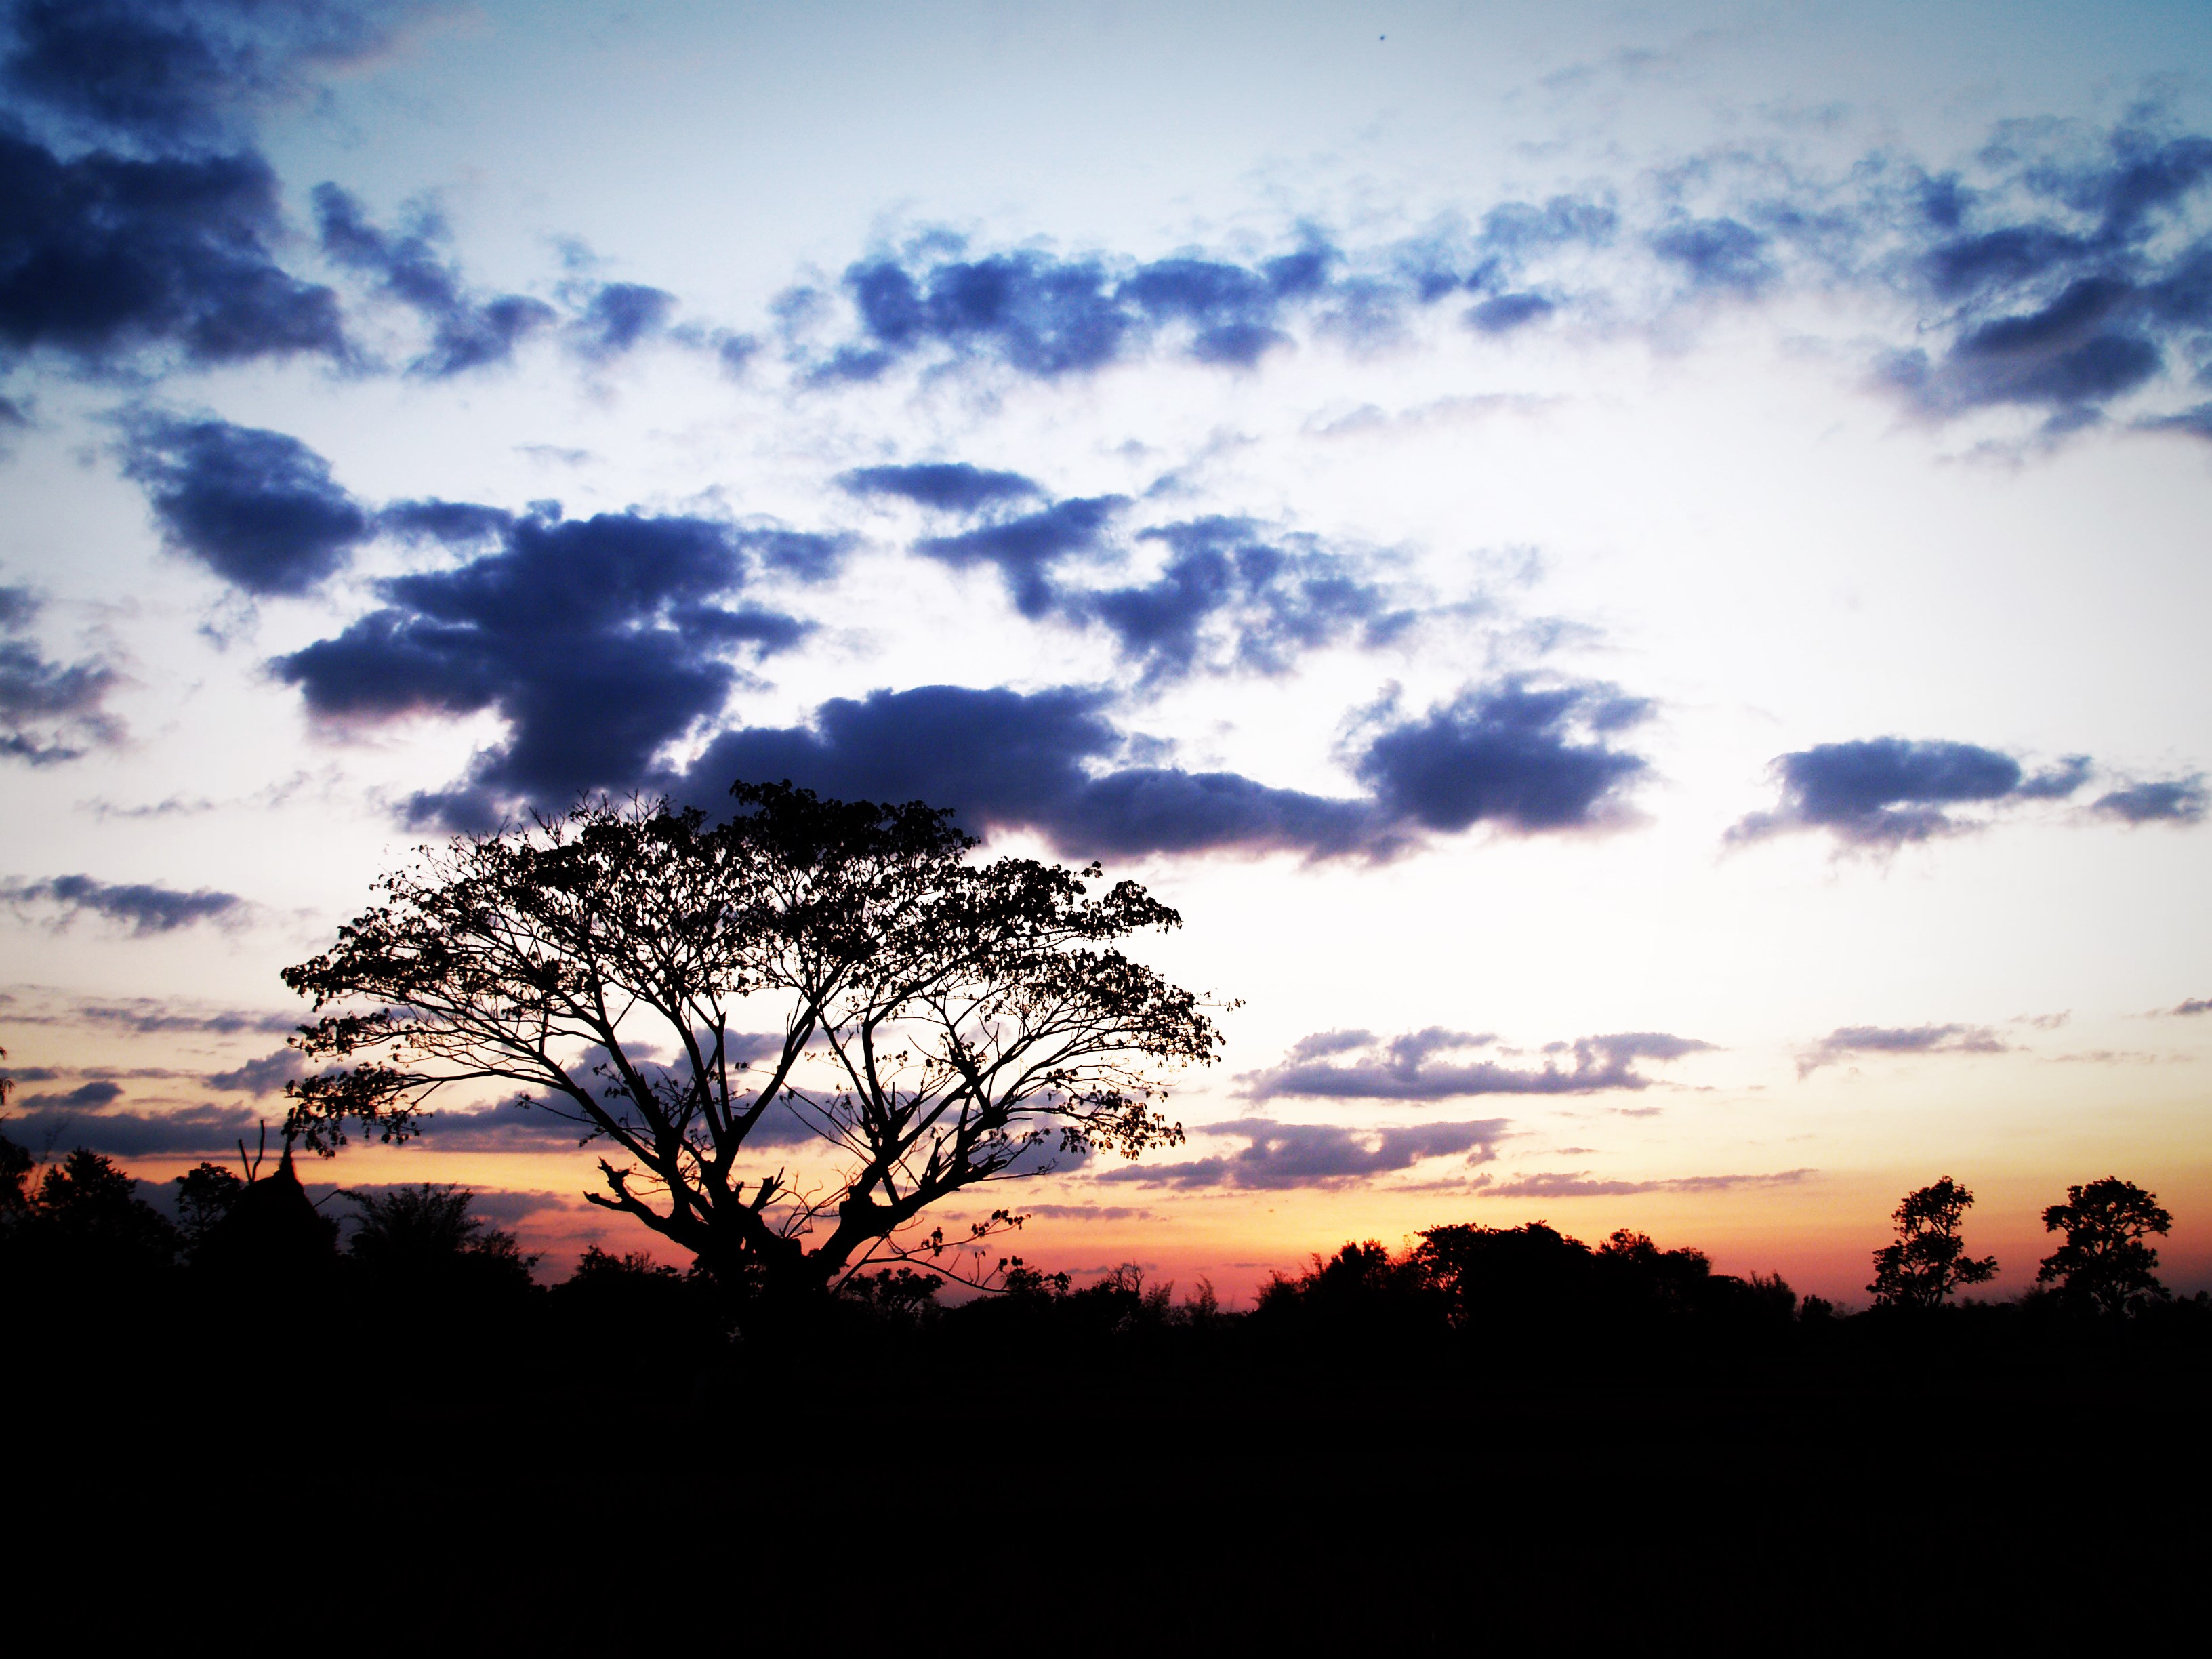
landscape, tree, nature, horizon, branch, silhouette, cloud, sky, sunrise, sunset, field, prairie, sunlight, morning, dawn, atmosphere, country, travel, dark, dusk, environment, evening, scenic, color, weather, blue, silence, black, savanna, plain, trees, outdoors, serenity, beautiful, gloomy, afterglow, meteorological phenomenon, atmospheric phenomenon, red sky at morning